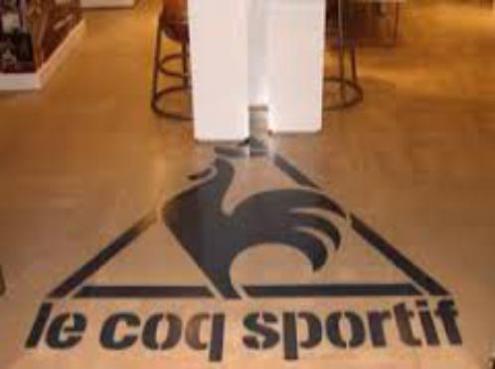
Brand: le coq
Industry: Sports